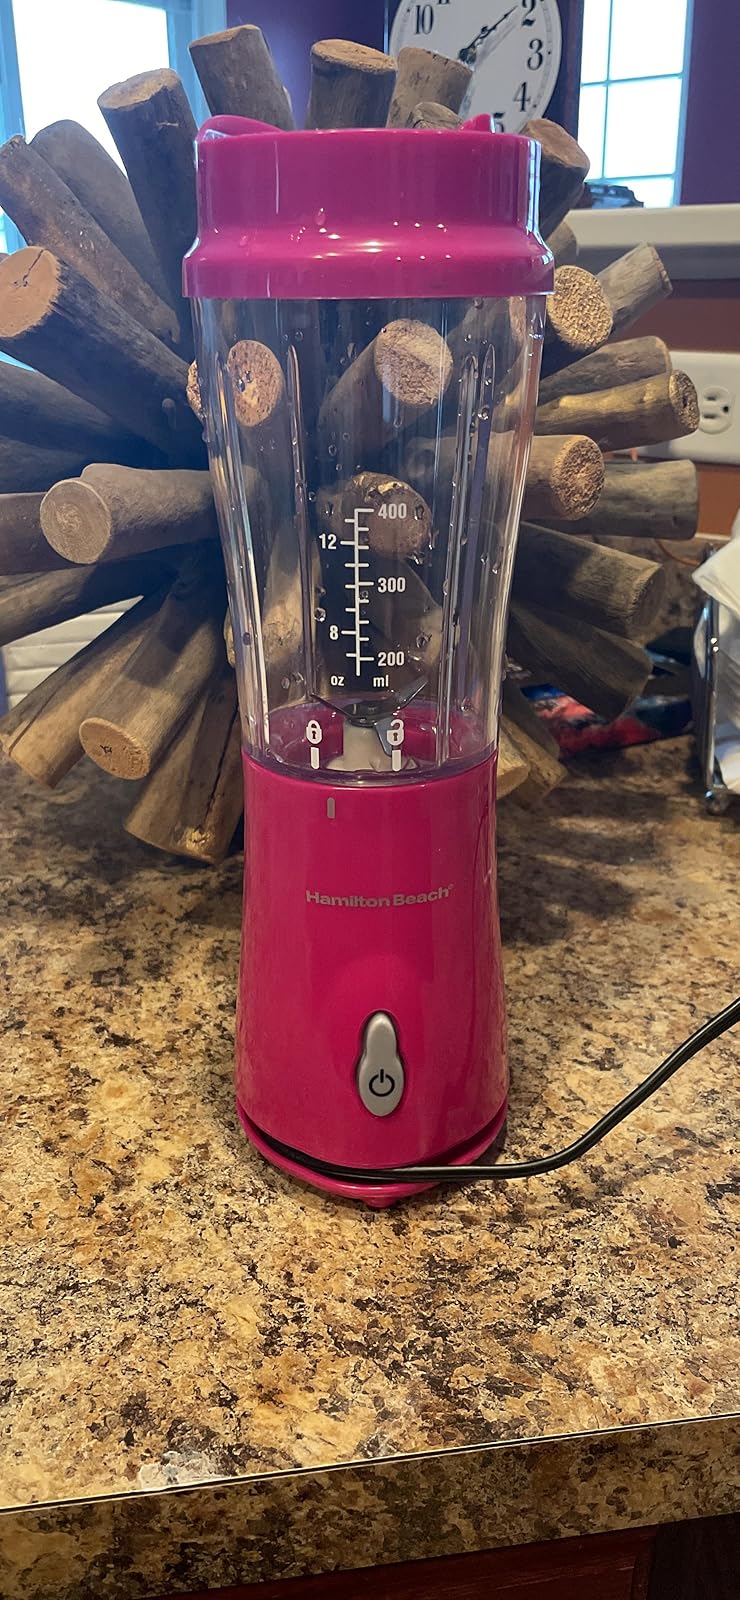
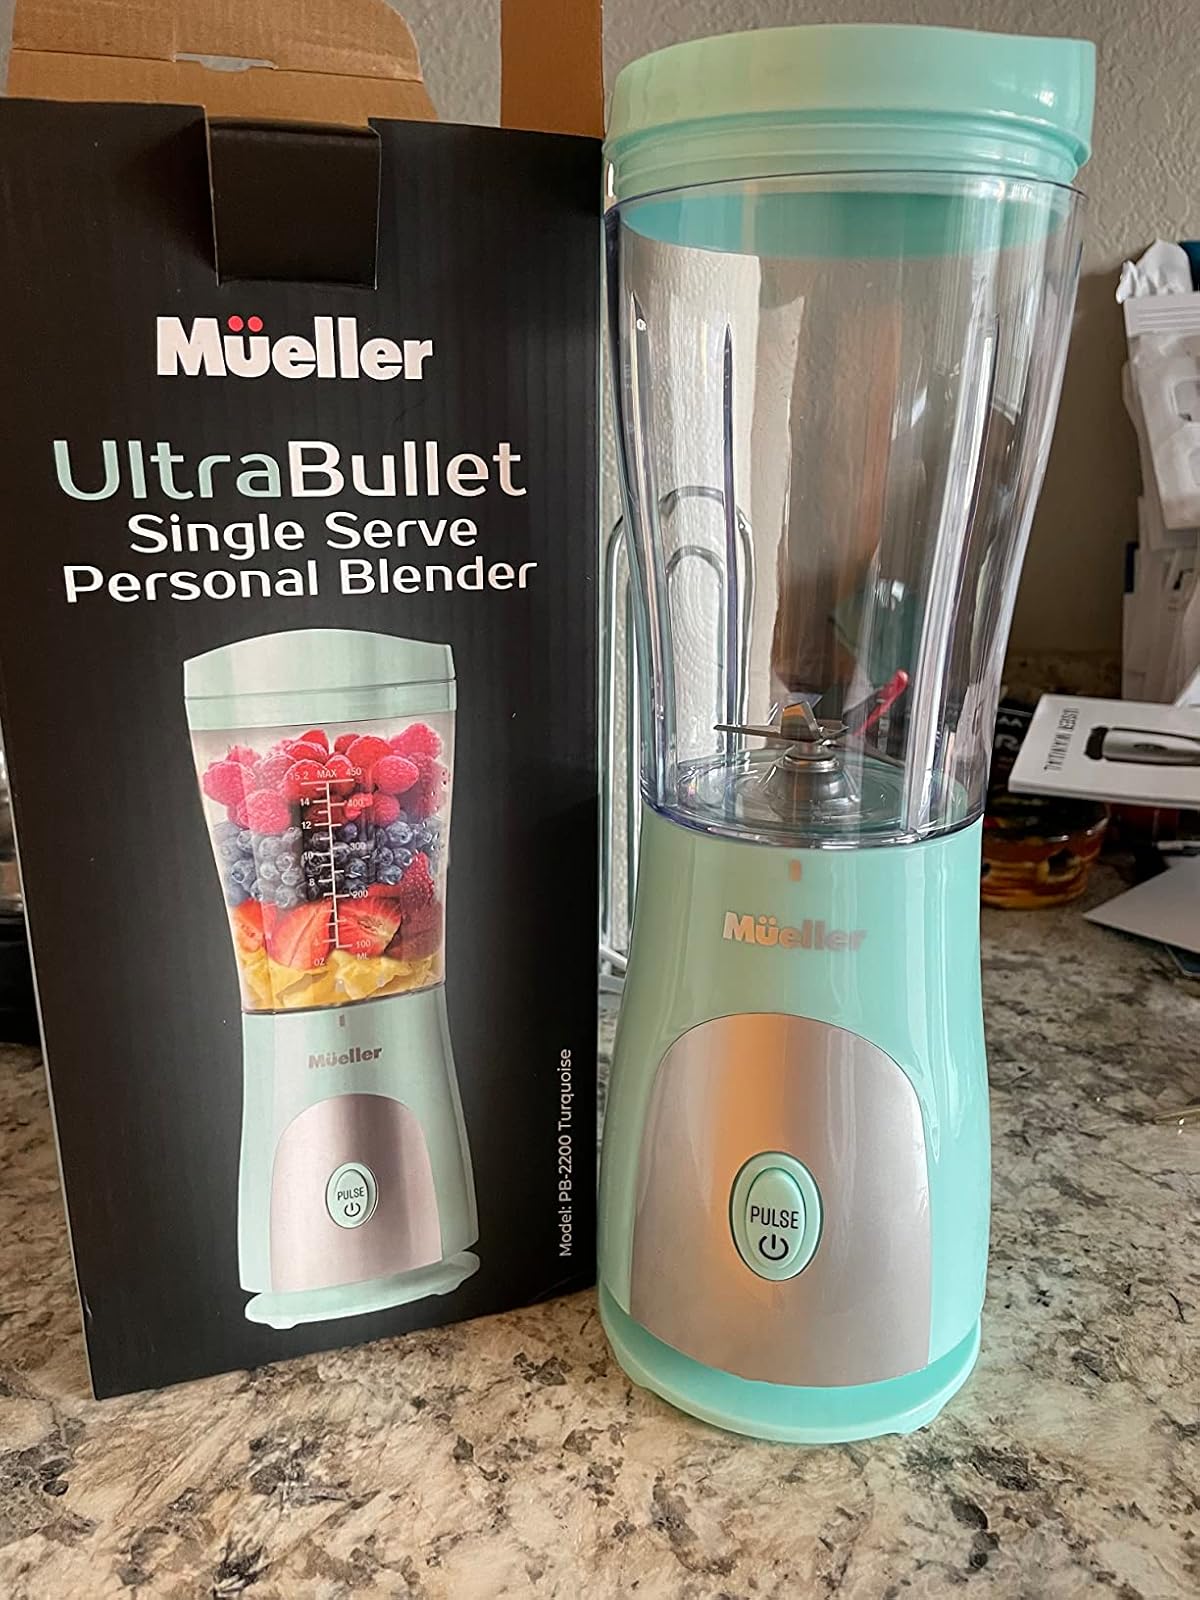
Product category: items_blender
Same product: no